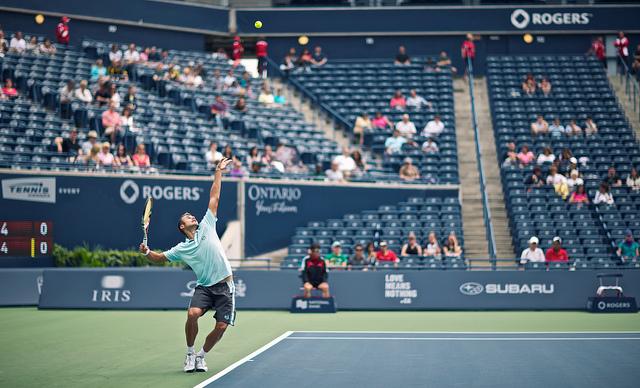
A man standing on a tennis court swinging a tennis racquet.